Moors murders

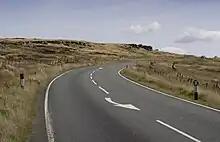
During the 1987 search for Pauline Reade and Keith Bennett, Hindley recalled seeing the rocks of Hollin Brown Knoll silhouetted against the night sky.

Police visited Brady in prison again and told him of Hindley's confession, which at first he refused to believe. Once presented with some of the details that Hindley had provided of Reade's abduction, Brady decided that he too was prepared to confess, but on one condition: that immediately afterwards he be given the means to commit suicide, a request with which it was impossible for the authorities to comply.